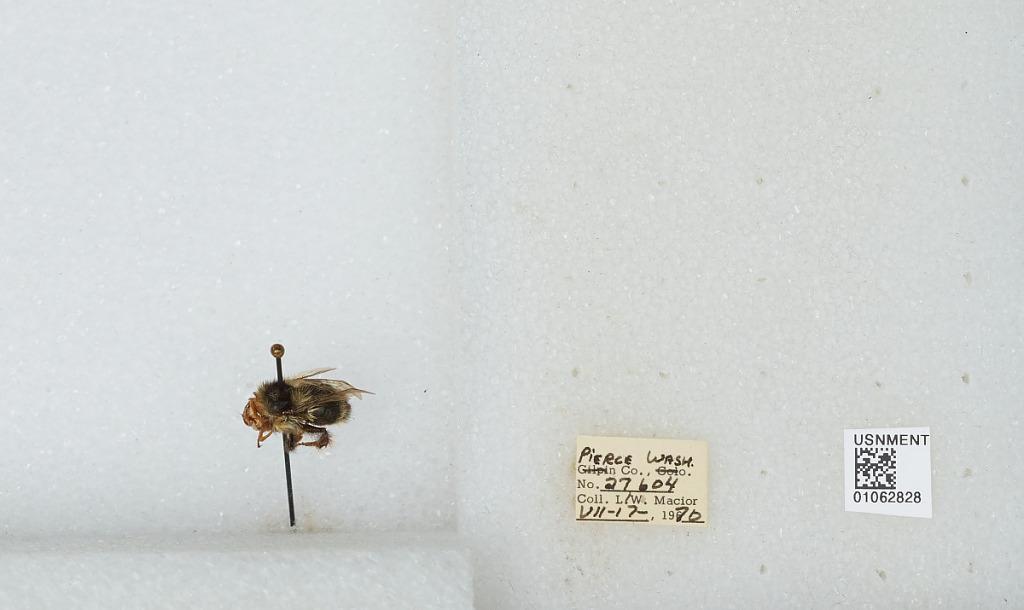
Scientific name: Bombus bifarius nearcticus
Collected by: L. Macior
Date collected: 1970-7-17
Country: United States
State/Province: Washington
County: Pierce
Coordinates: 47.05, -122.12